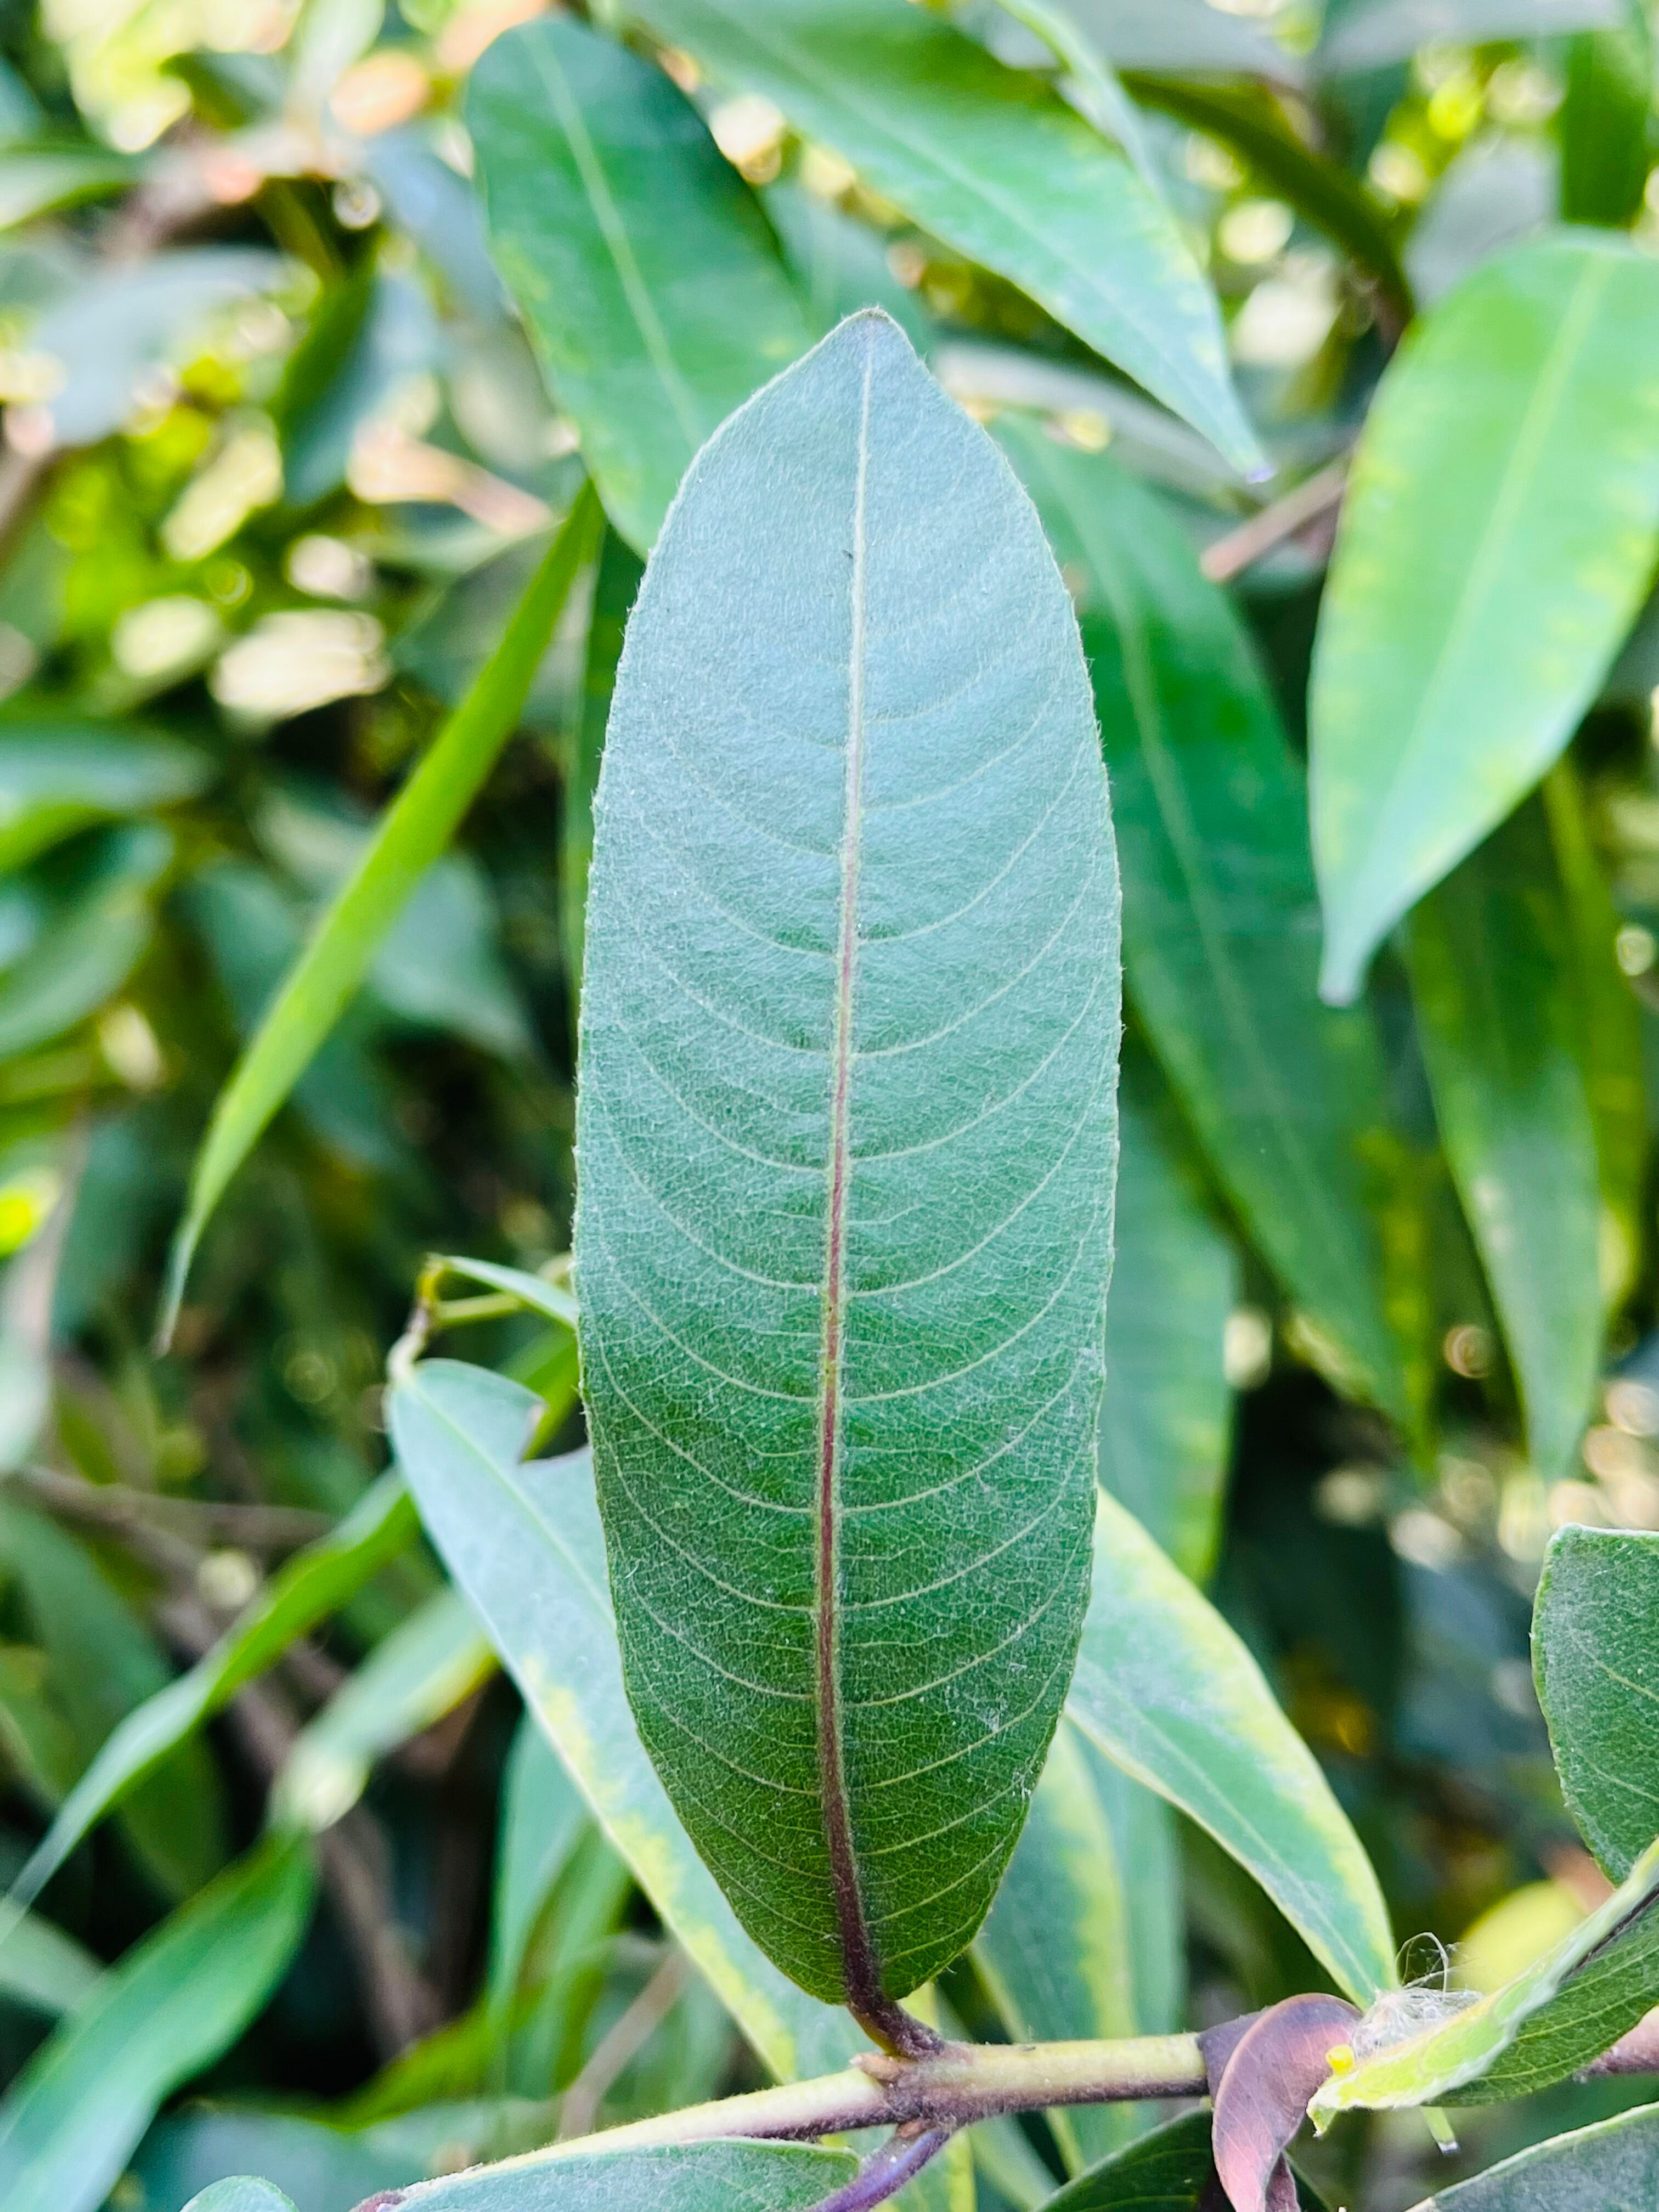
Plant species: terminalia-arjuna